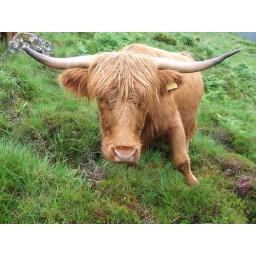
Big cow munching grass in a field